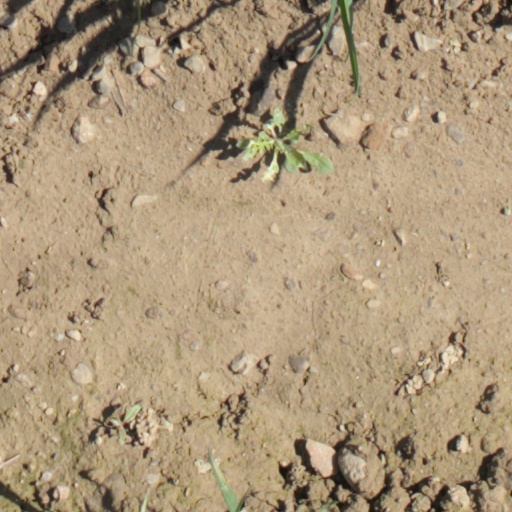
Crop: wheat